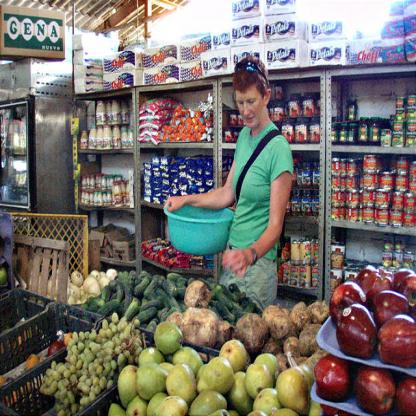
Scene: Indoor